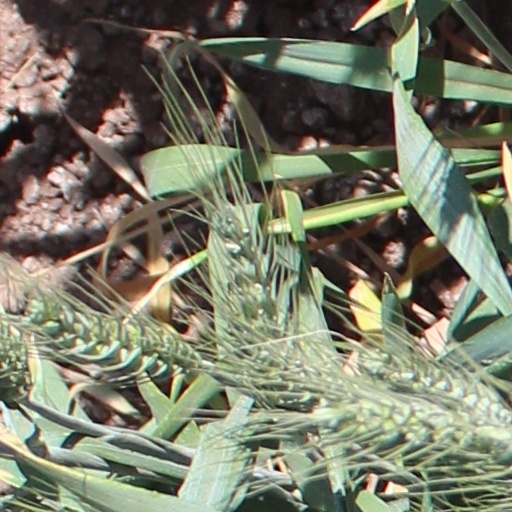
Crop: wheat